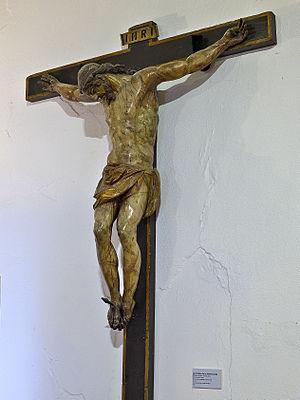
Juan de Oviedo y de la Bandera, dit Oviedo le Jeune, est un architecte, sculpteur et ingénieur militaire espagnol.